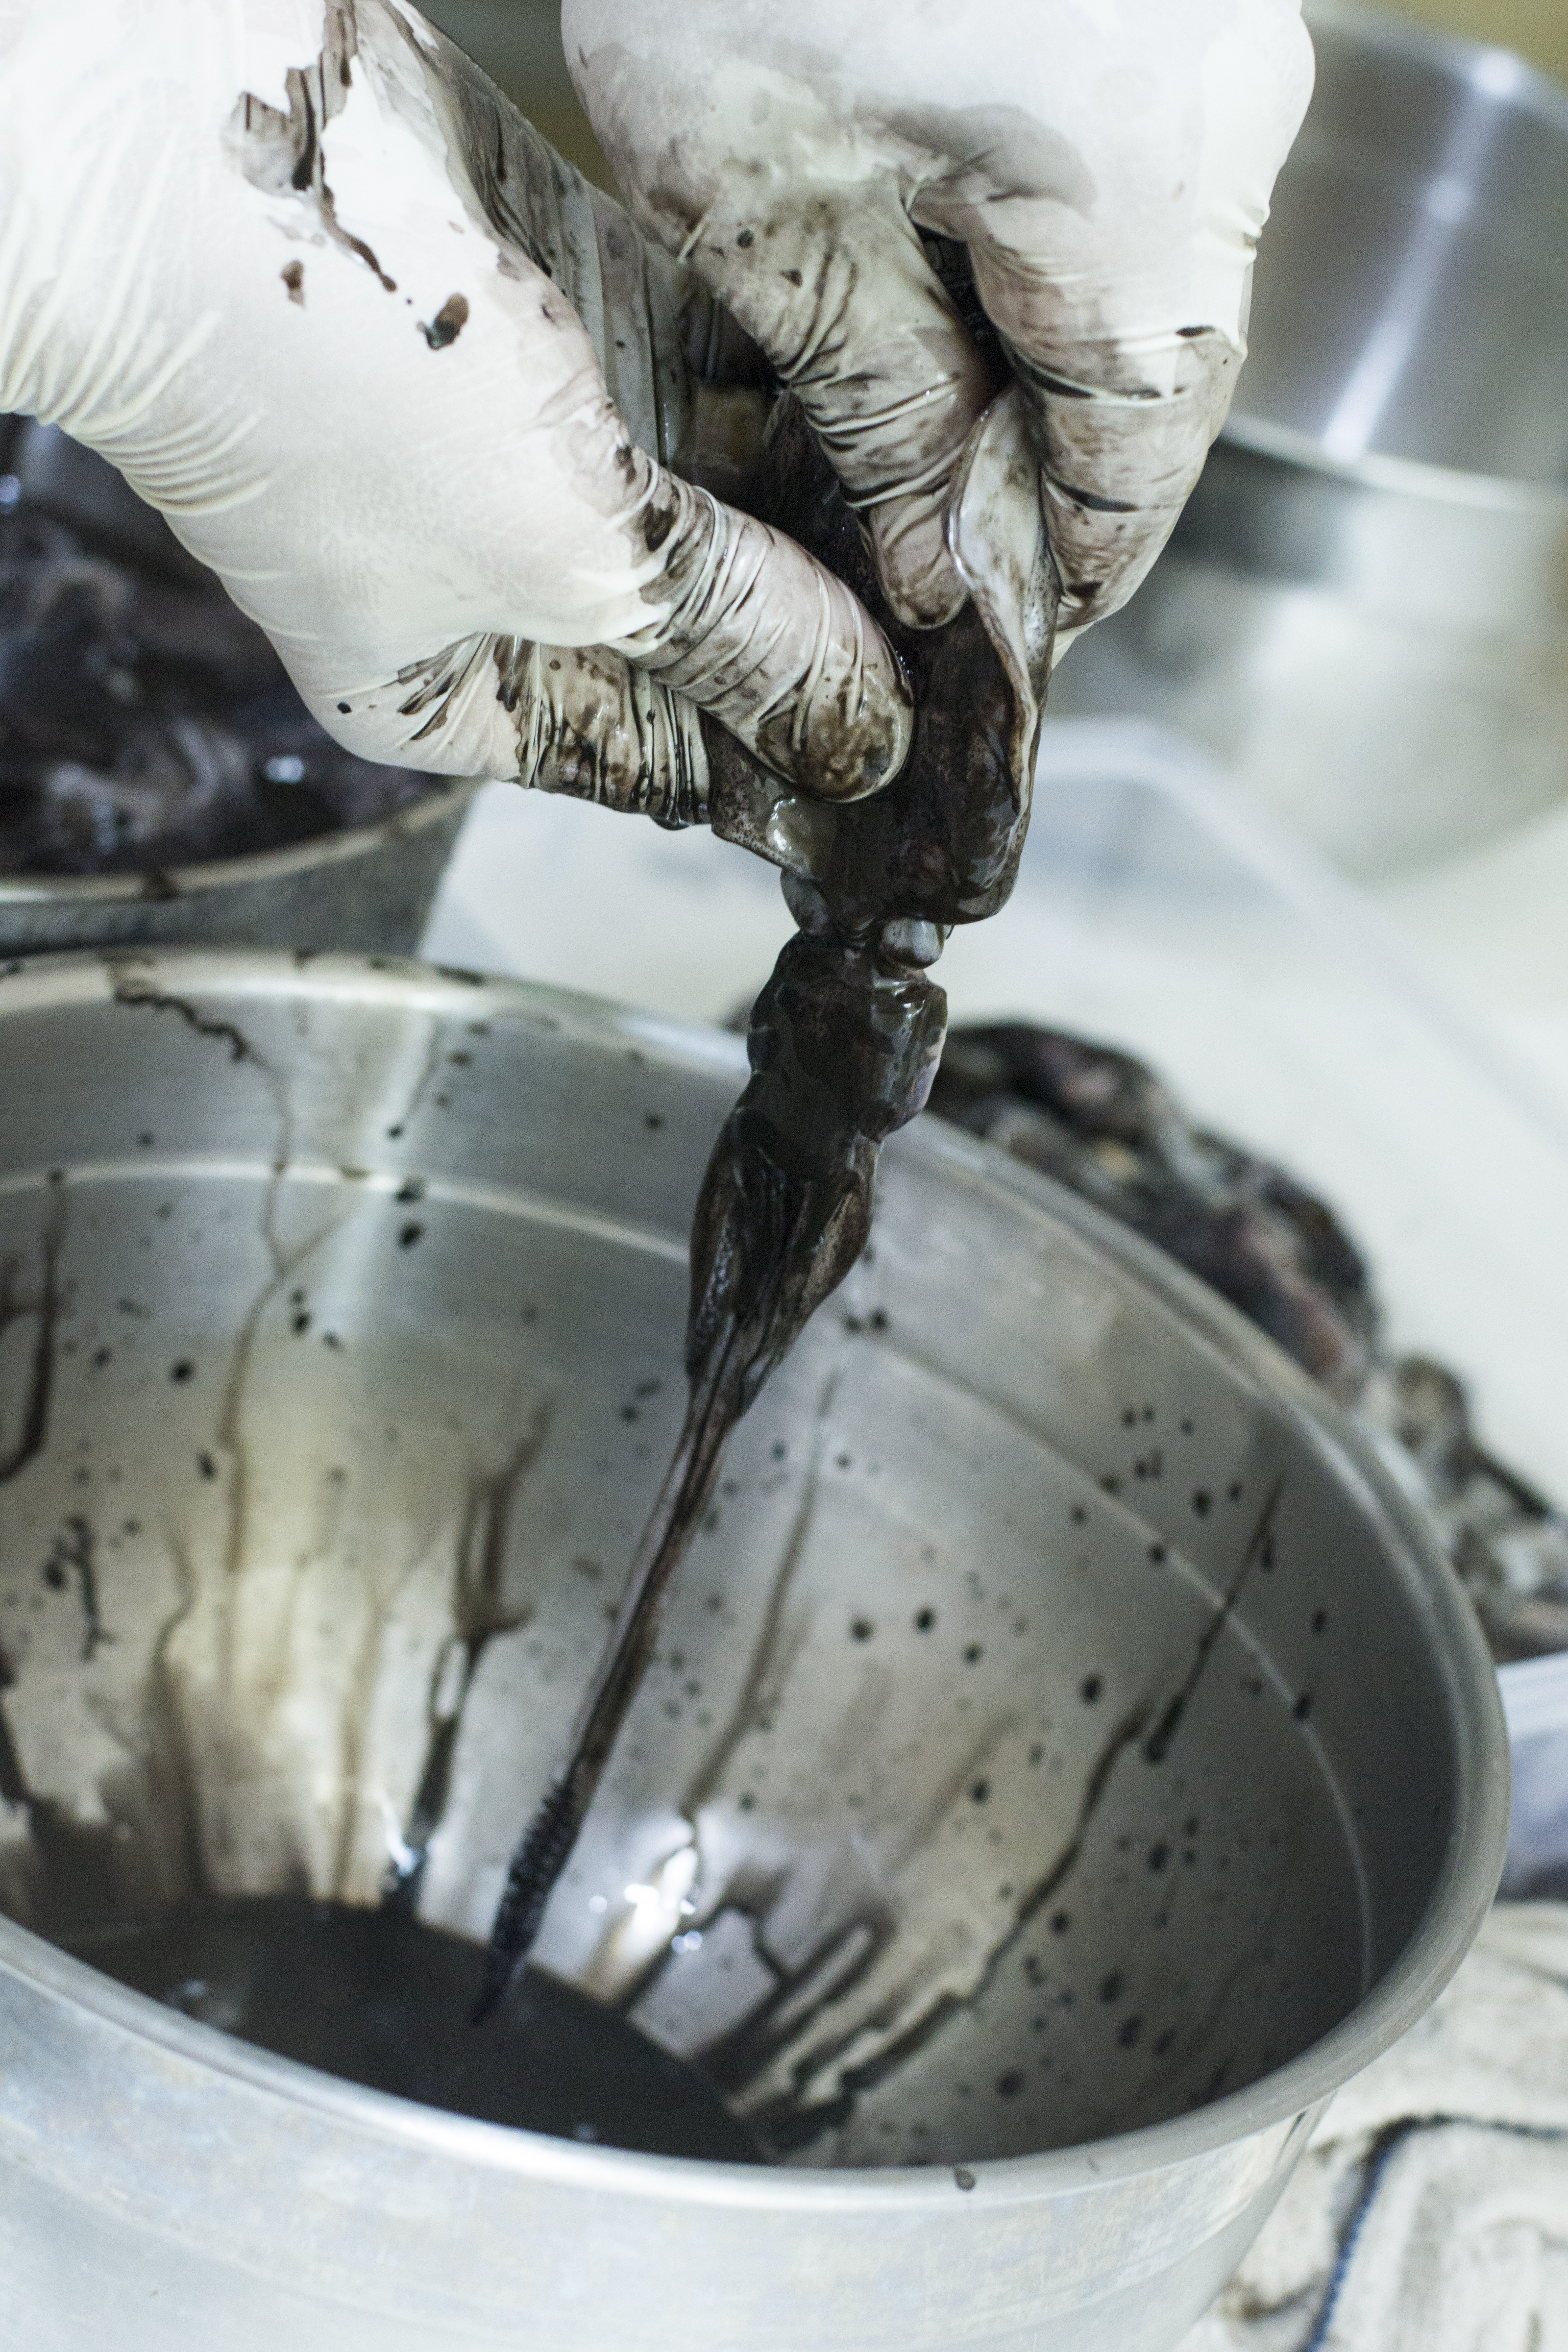
seafood, delicious, unique, food, metal